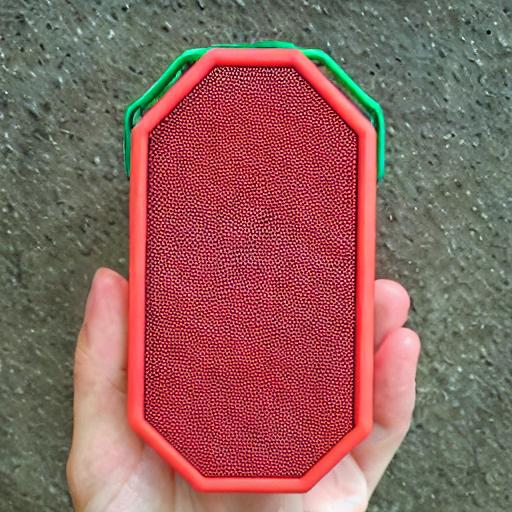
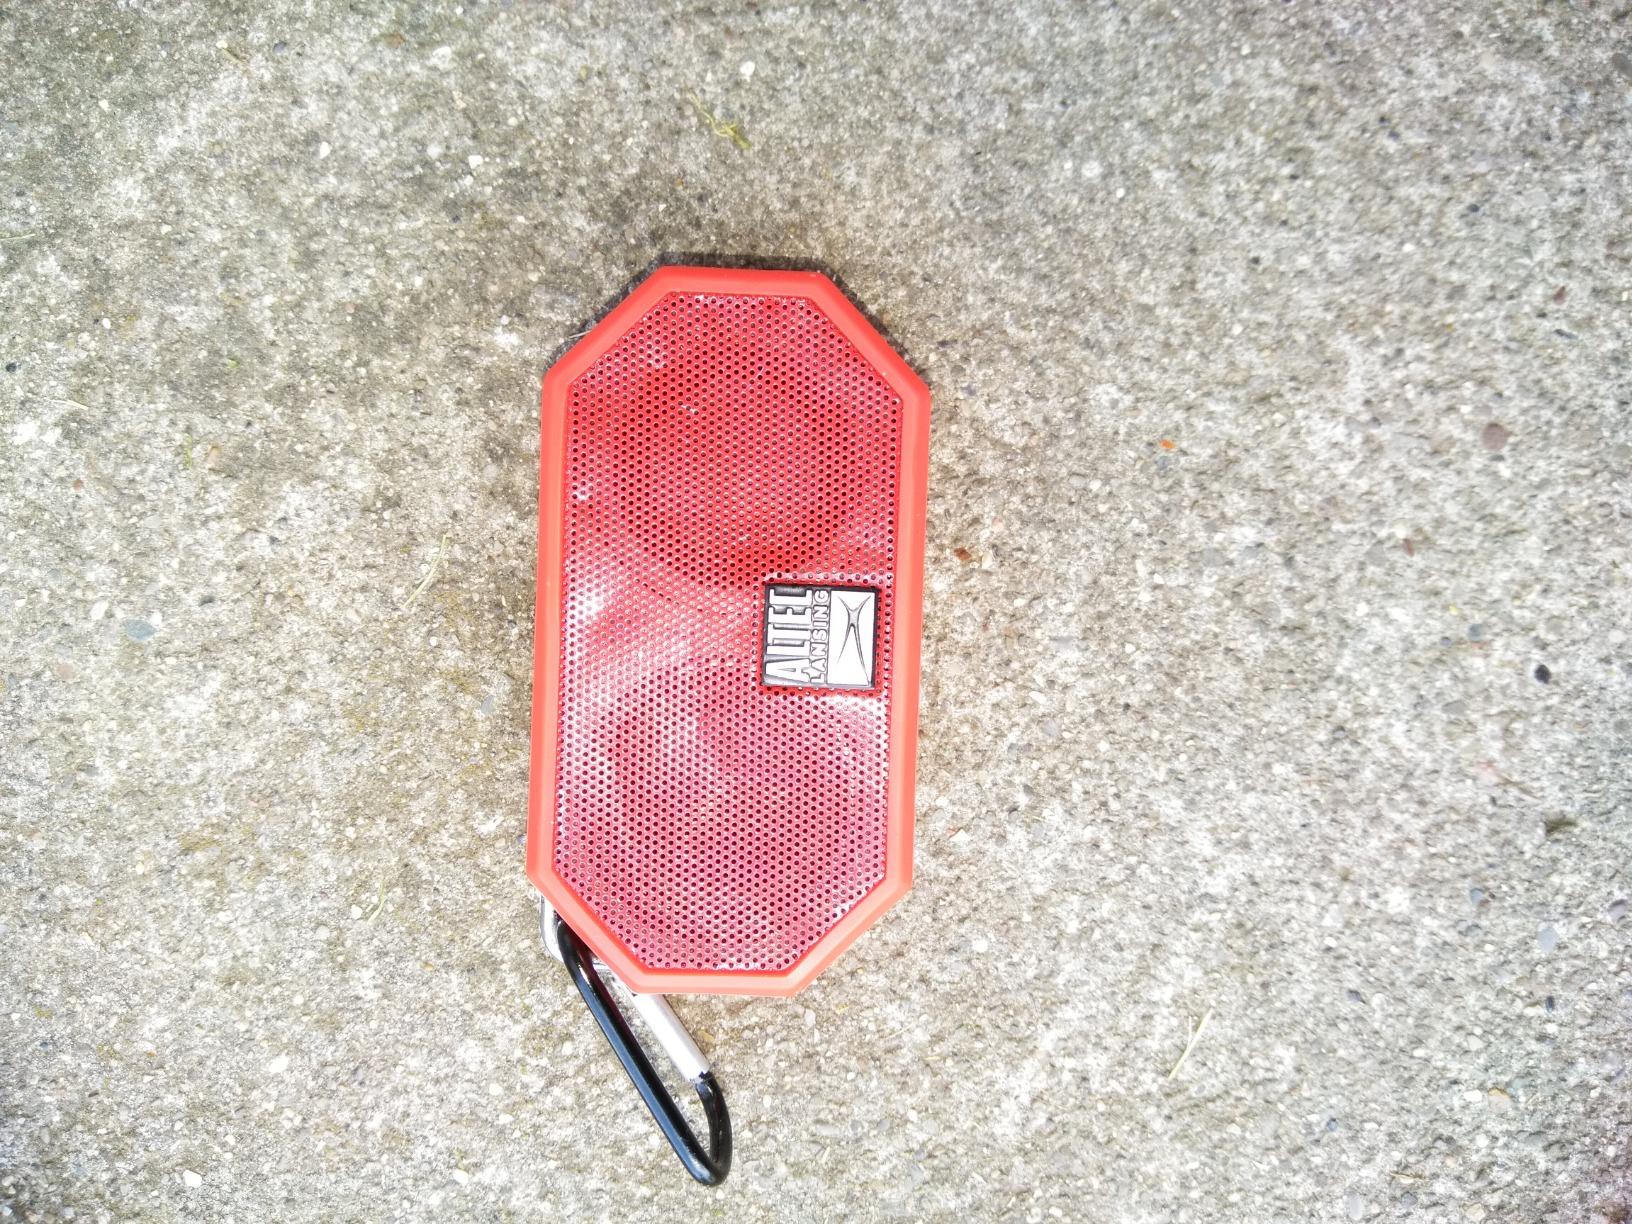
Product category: speaker
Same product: no